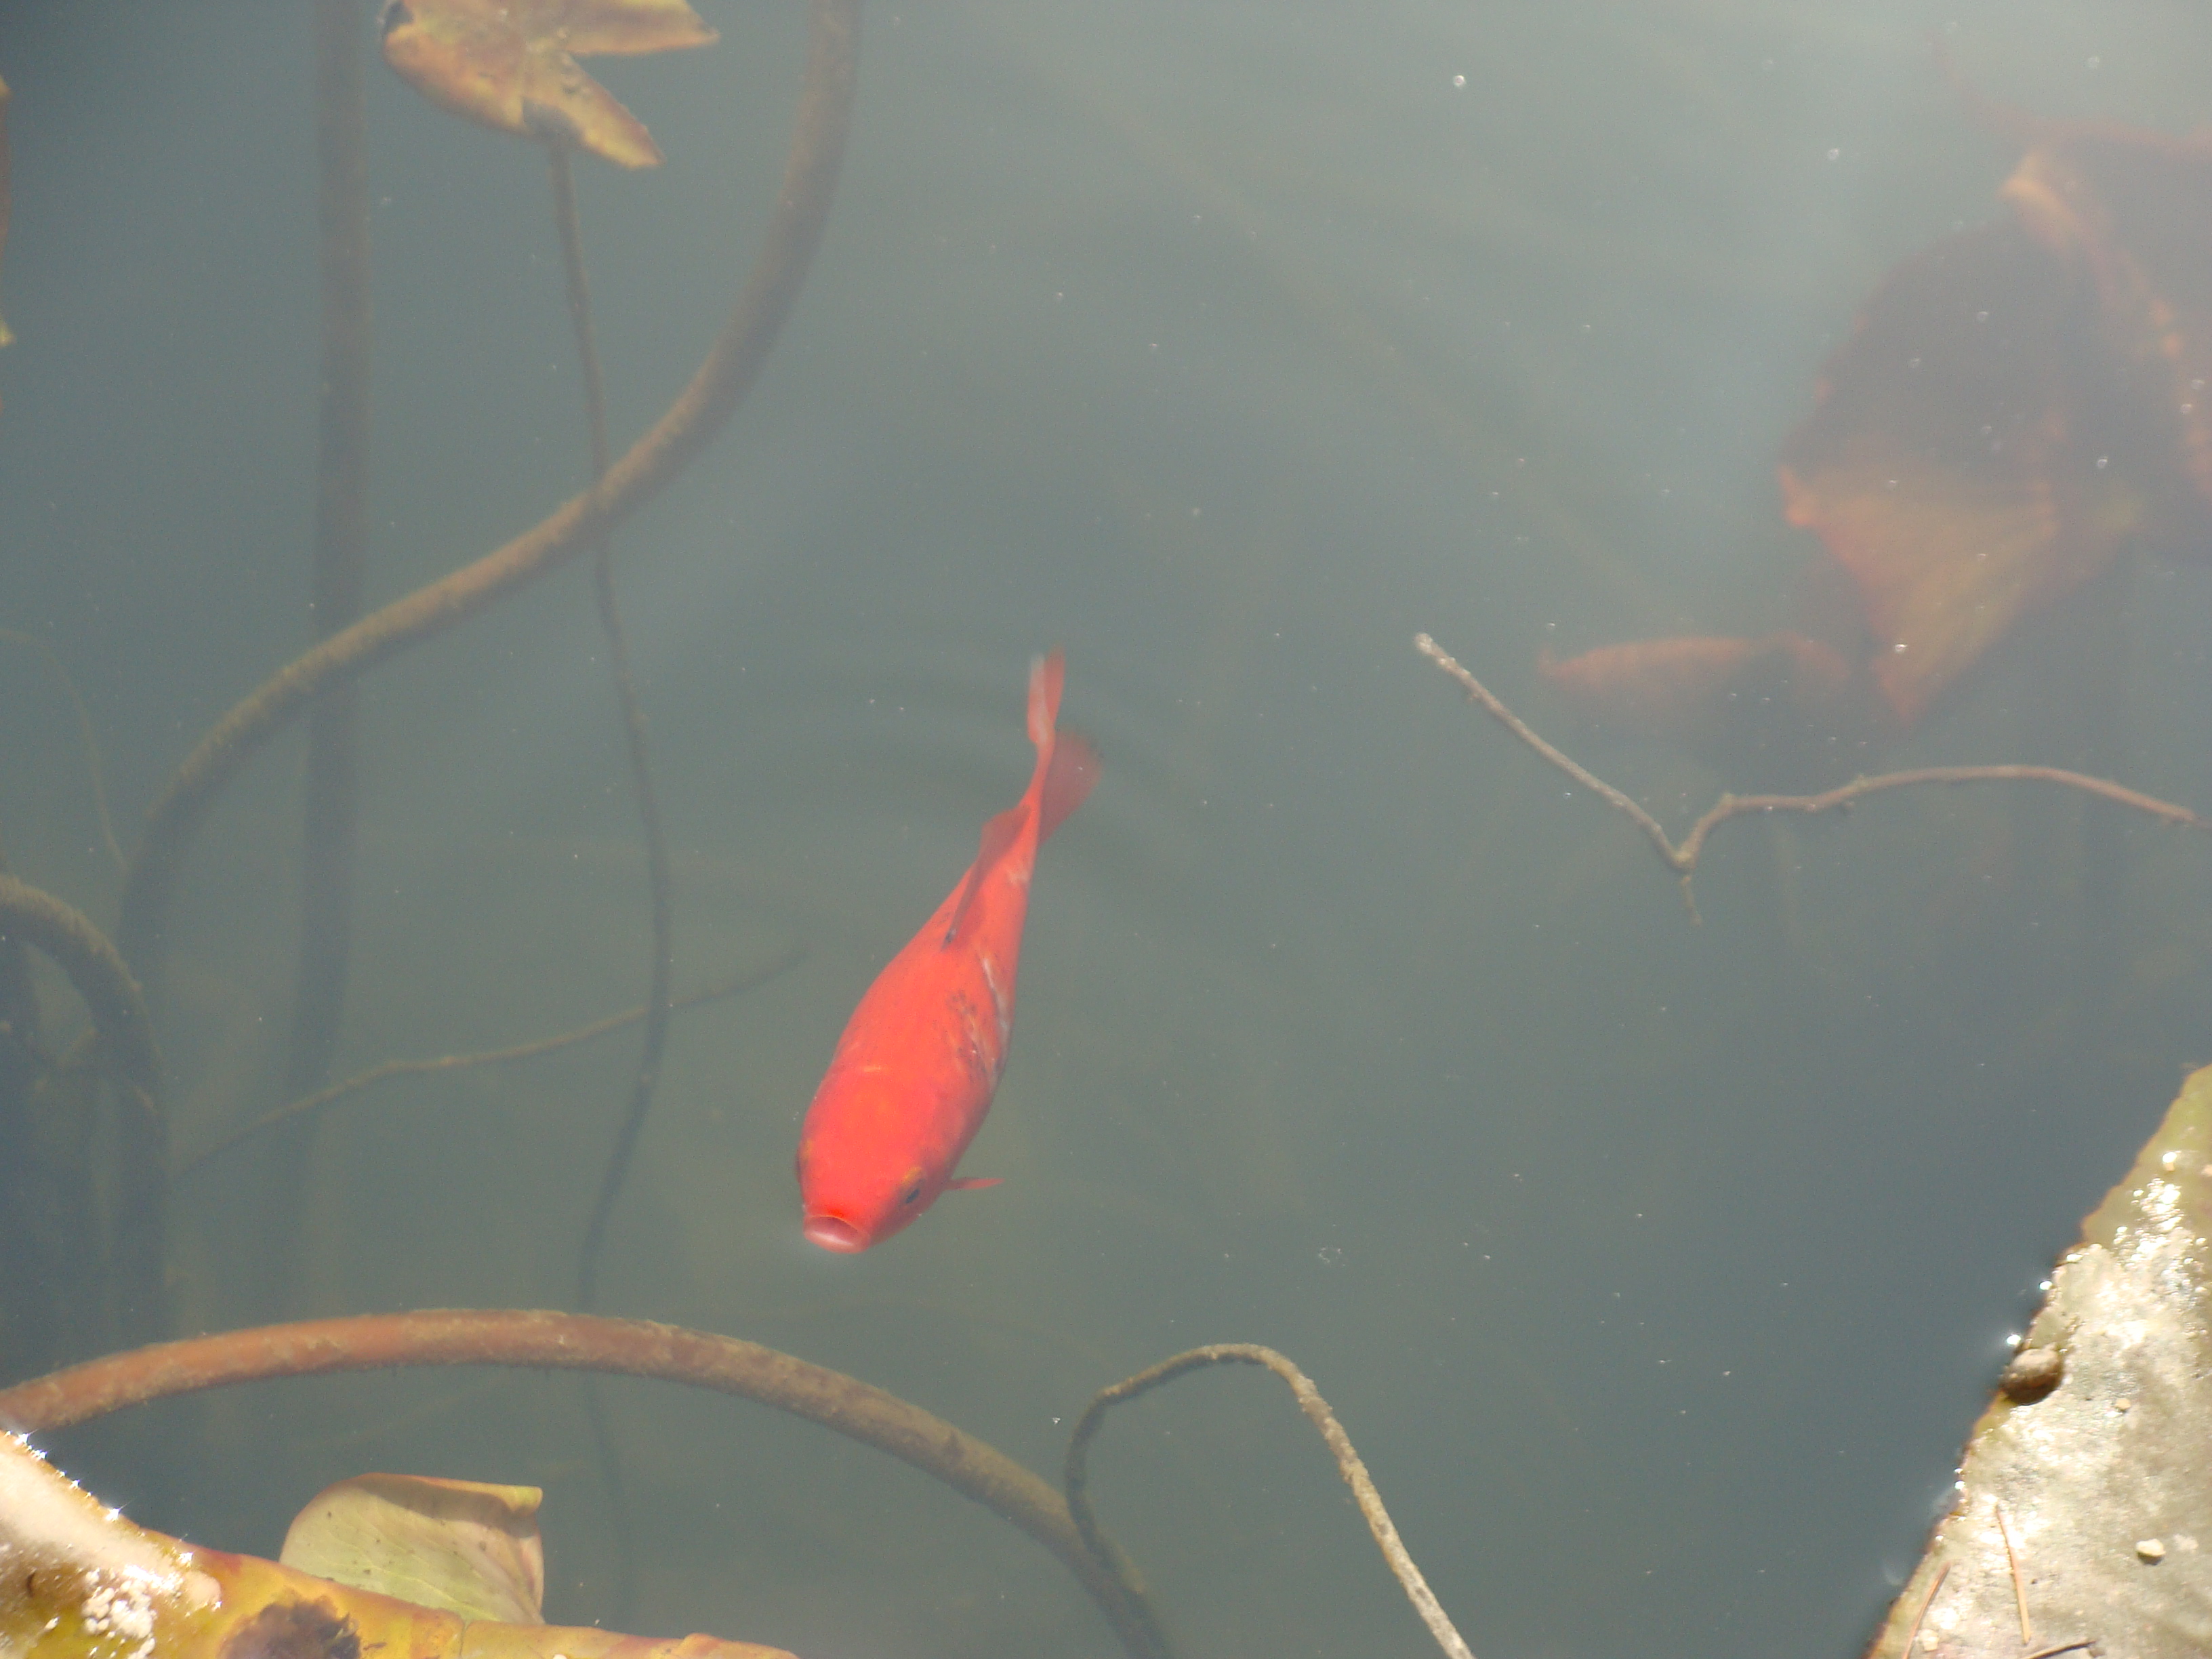
animal, fish pond, feeder fish, koi, pond, fish, organism, goldfish, tail